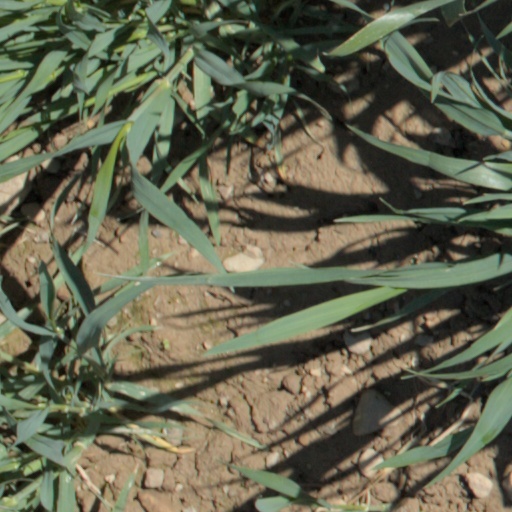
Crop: wheat